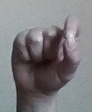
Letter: fa